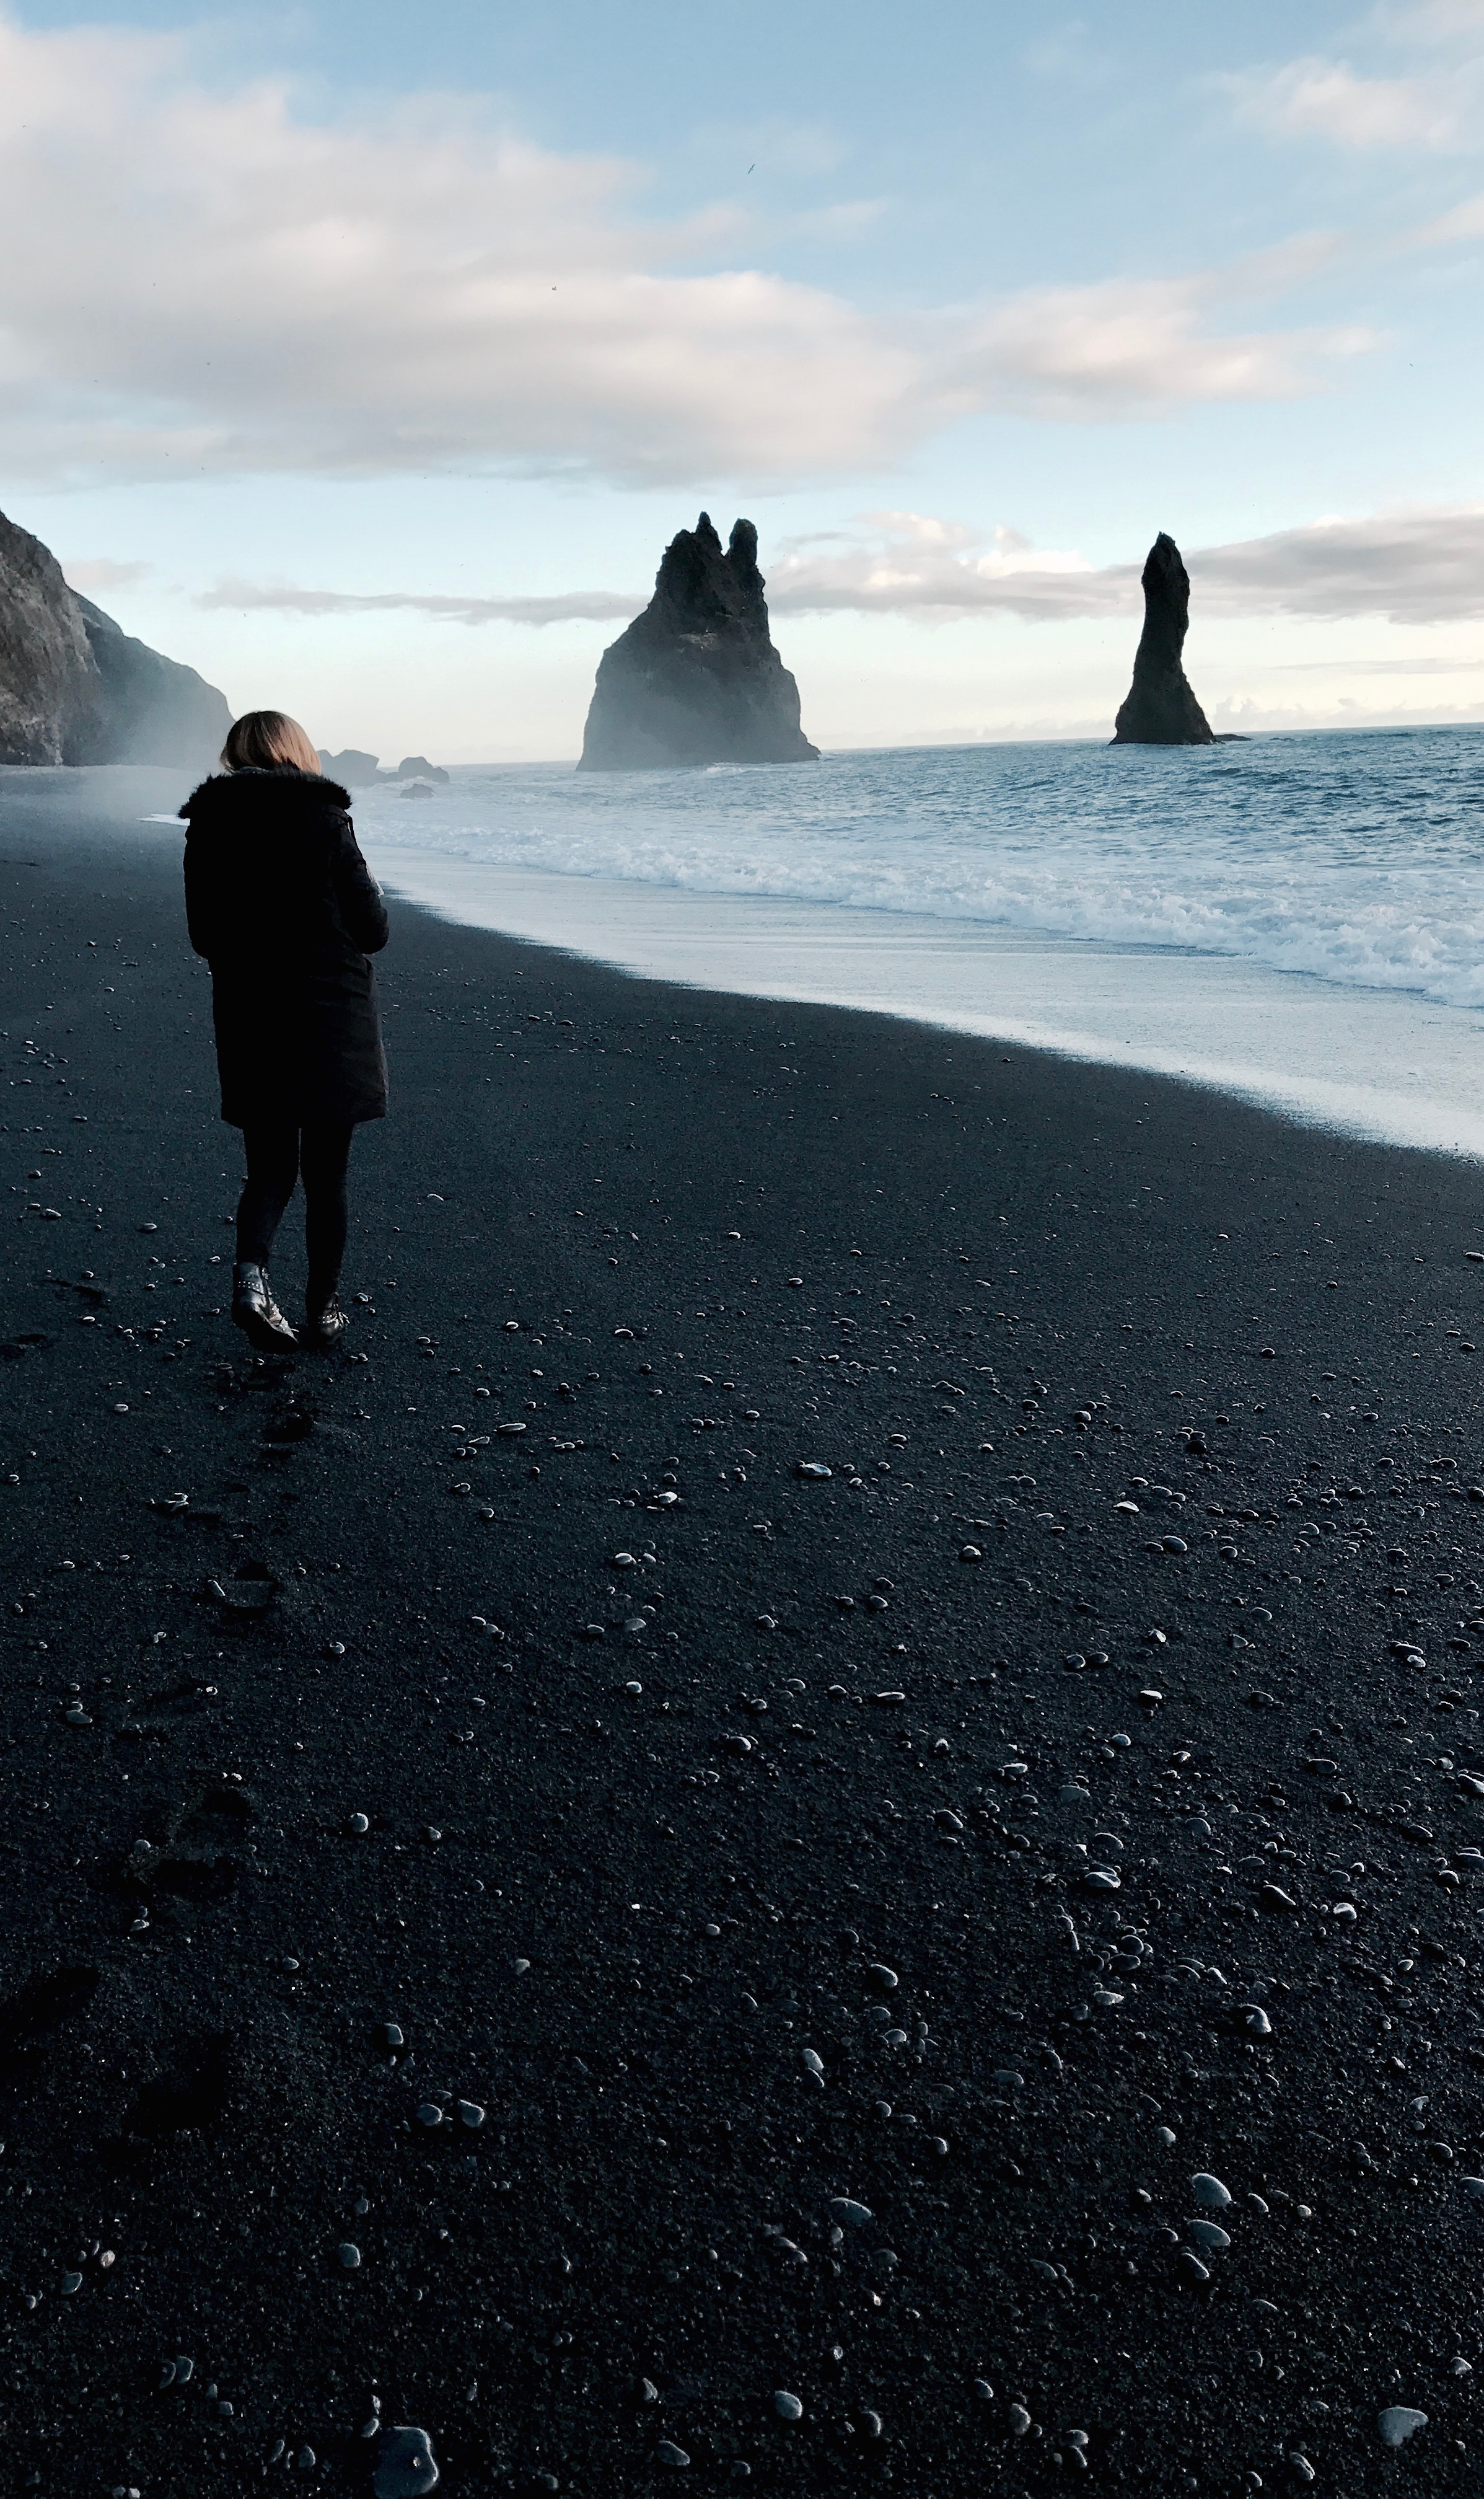
beach, sea, coast, sand, ocean, horizon, walking, woman, sunset, shore, wave, cliff, female, ice, bay, arctic, lady, terrain, body of water, cape, wind wave